Stef Dawson

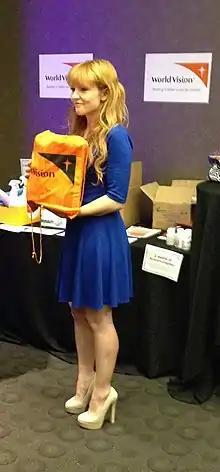
Stef Dawson delivering a PSA for World Vision (Tara Bitran/Neon Tommy)

Stef Dawson is an Australian actress. She portrayed Annie Cresta in "" and "". She also made a cameo appearance in "".